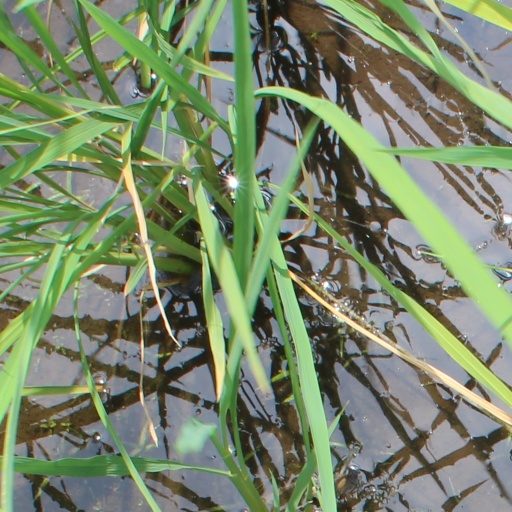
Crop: rice